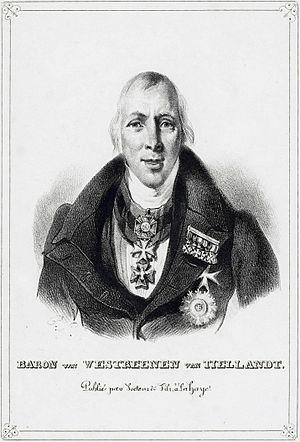
Le baron Willem Hendrik Jacob van Westreenen van Tiellandt (1783-1848), fondateur du musée Meermanno-Westreenianum à La Haye, aux Pays-BMagyar: Báró Willem Hendrik Jacob van Westreenen van Tiellandt (1783-1848), alapítója a Múzeum Meermanno-Westreenianum Hágában, Hollandiában